Matt Manning

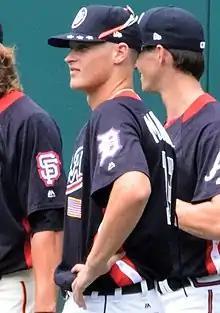
Manning at the 2018 All-Star Futures Game

Matthew George Manning (born January 28, 1998) is an American professional baseball pitcher for the Philadelphia Phillies of Major League Baseball (MLB). The Detroit Tigers selected him in the first round of the 2016 MLB draft and he made his MLB debut in 2021.